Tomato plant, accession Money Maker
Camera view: vertical (180 deg); turntable rotation: 60 degrees
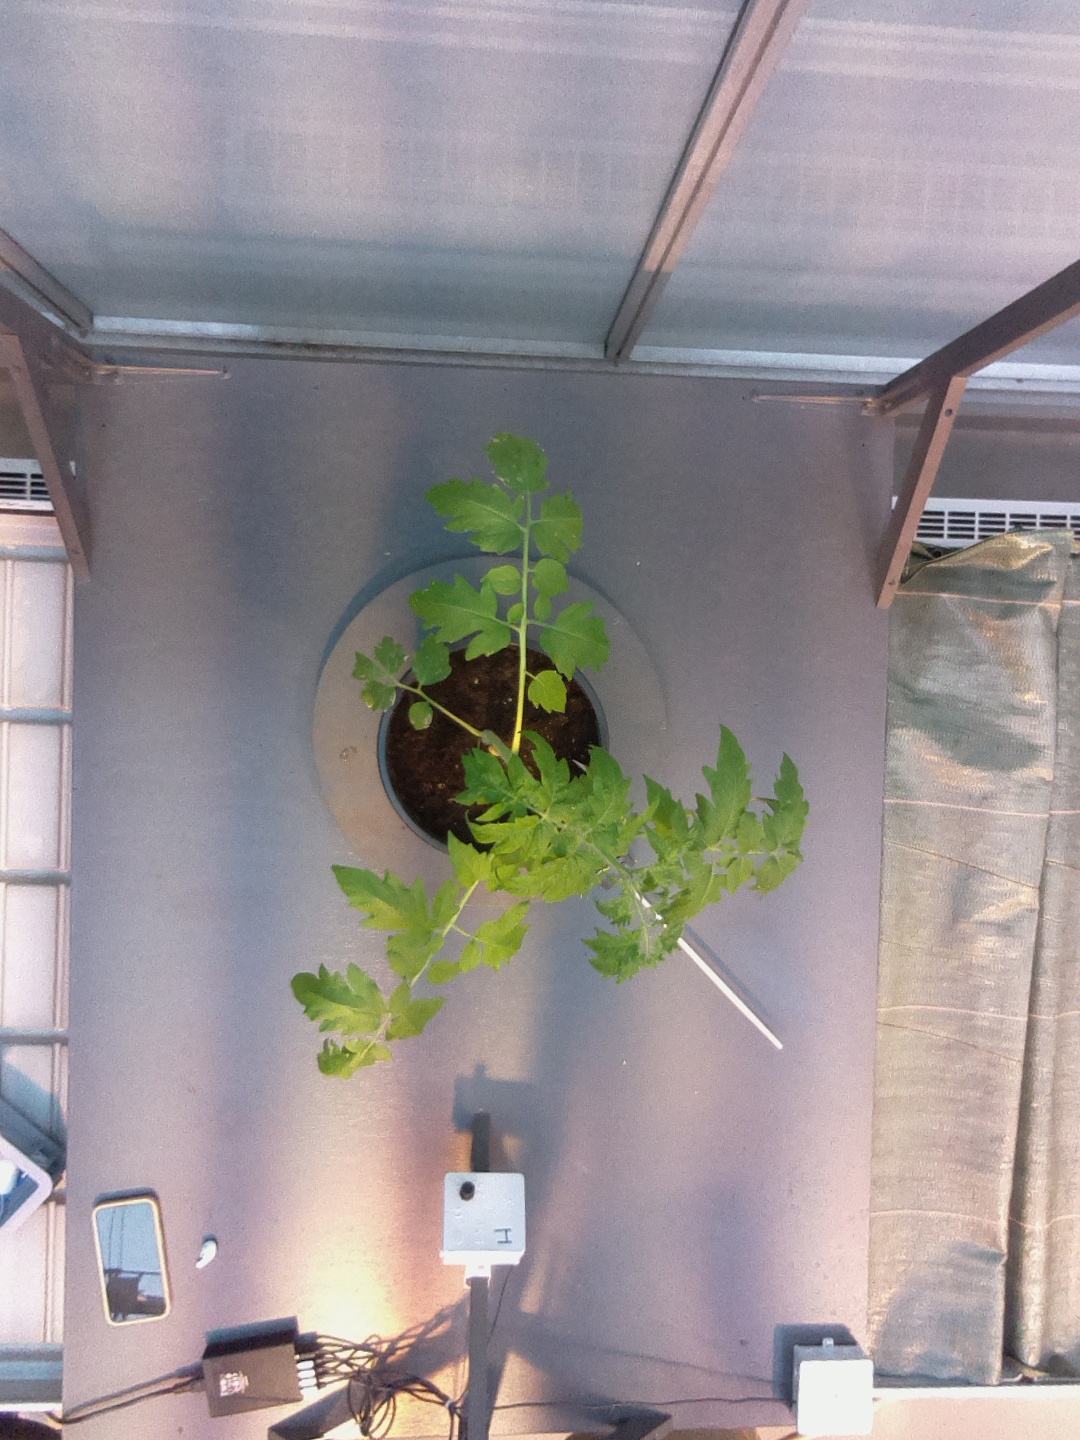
BBCH growth stage 13: 6 of true leaves visible